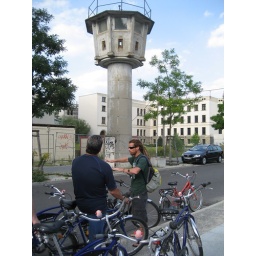
Last gun tower from Berlin wall. Fat Tire bike tour in Berlin.